RAF Mount Pleasant

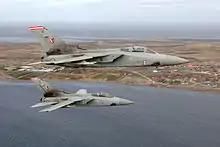
Two Panavia Tornado F3 of No. 1435 Flight patrolling the skies over the Falkland Islands.

Responsibility for the air-defence and of the Falklands and the Phantoms of No. 23 Squadron were transferred to No. 1435 Flight on 1 November 1988. Subsequently, the flight's Phantoms were replaced when four Panavia Tornado F3 arrived in the Falklands in July 1992.